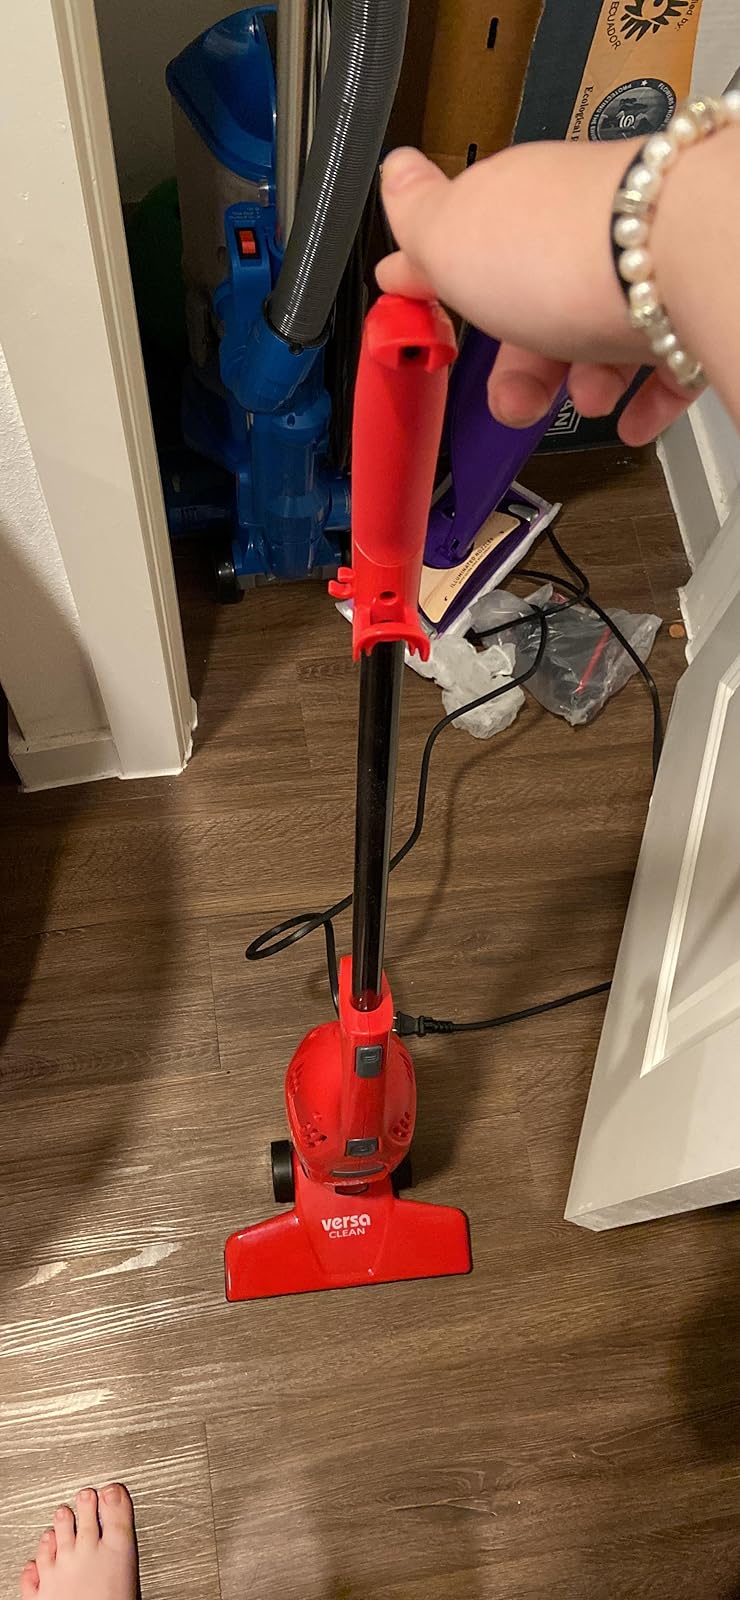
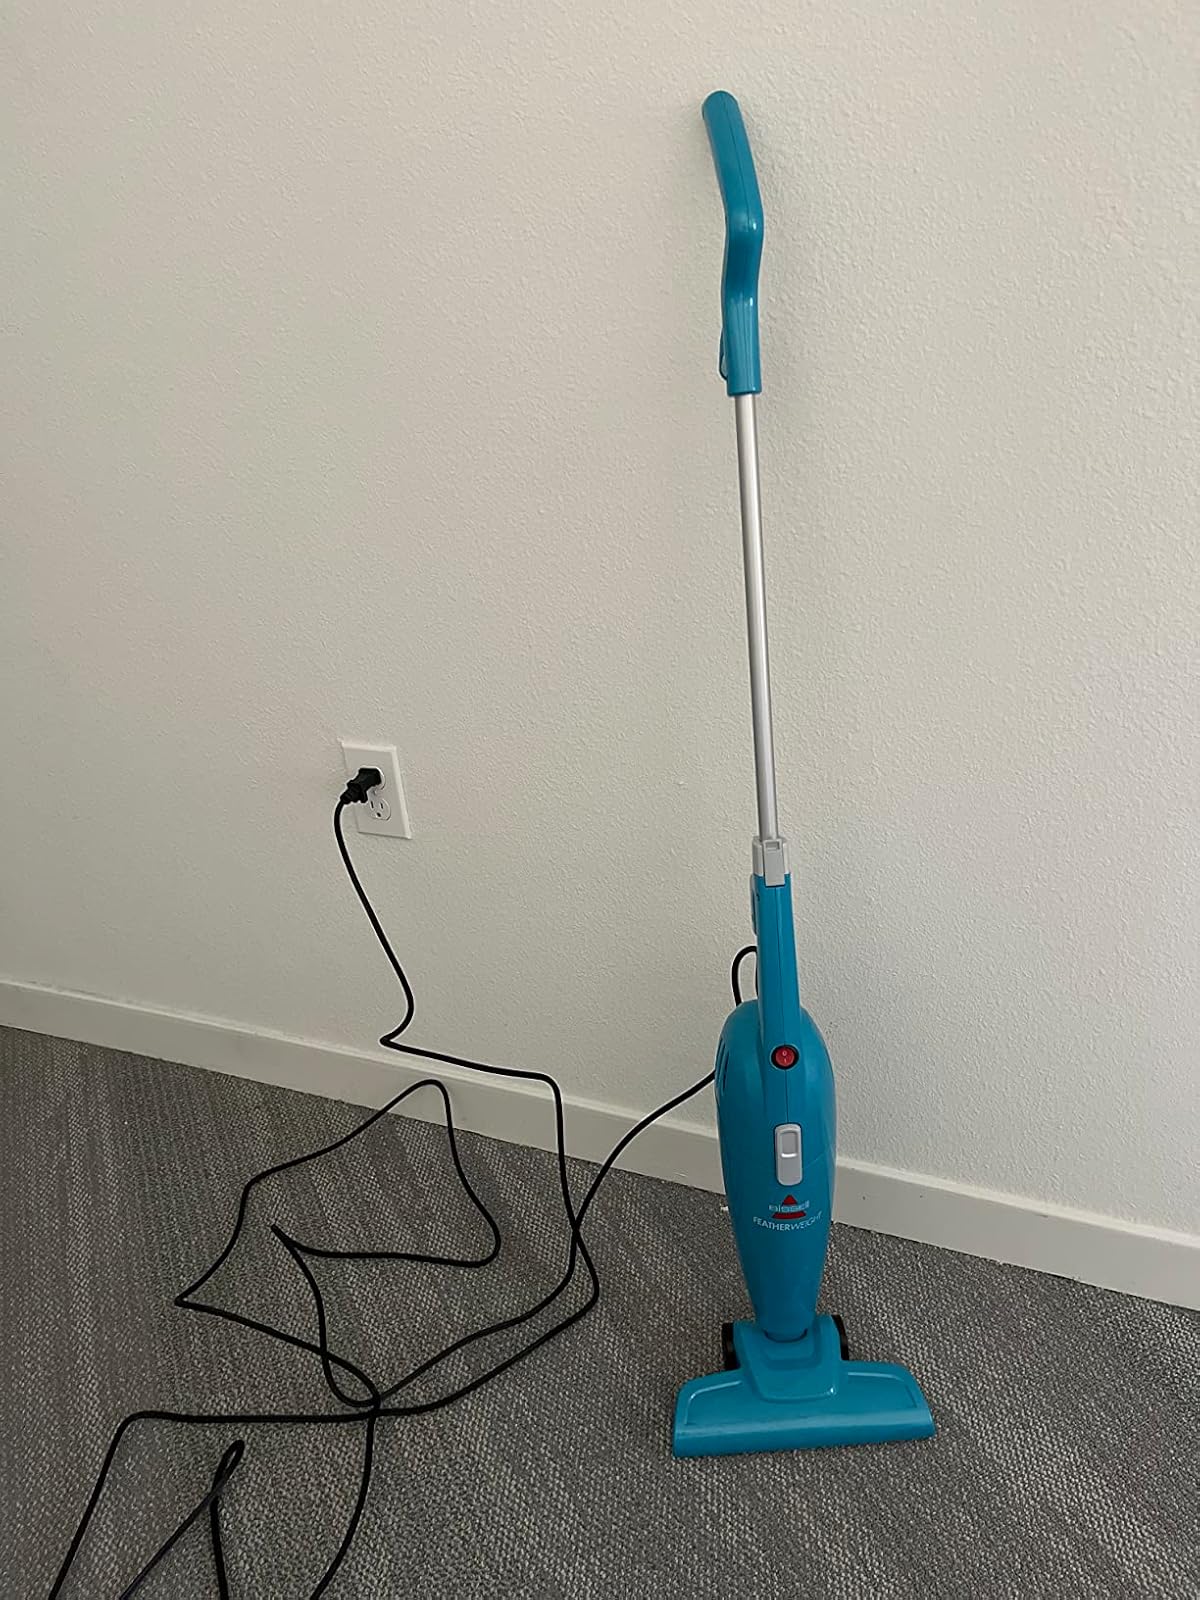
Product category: items_vacuum
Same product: no